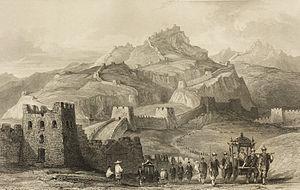
L'Histoire de la Grande Muraille commence lorsque des fortifications construites par divers États de la Période des Printemps et Automnes et de la Période des Royaumes combattants sont reliées entre elles sur ordre de Qin Shi Huang, le premier empereur de Chine, pour protéger le territoire de la dynastie Qin nouvellement fondée contre les incursions des nomades des steppes du nord. Les murs qui la composent sont construits en terre battue, en utilisant le travail forcé. Finalement, en 212 av. J.-C., elle s'étend du Gansu jusqu'à la côte du sud de la Mandchourie.